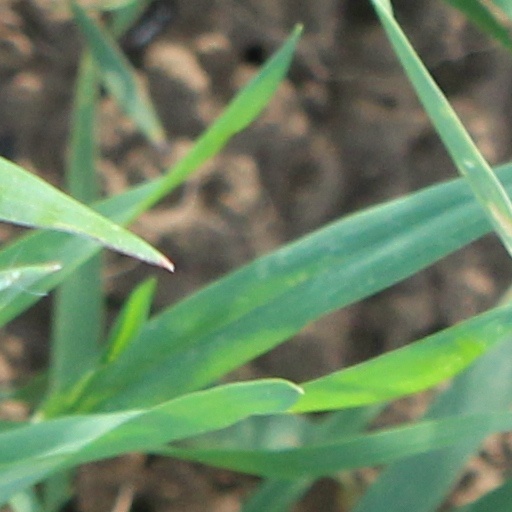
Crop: wheat